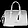
Label: Bag